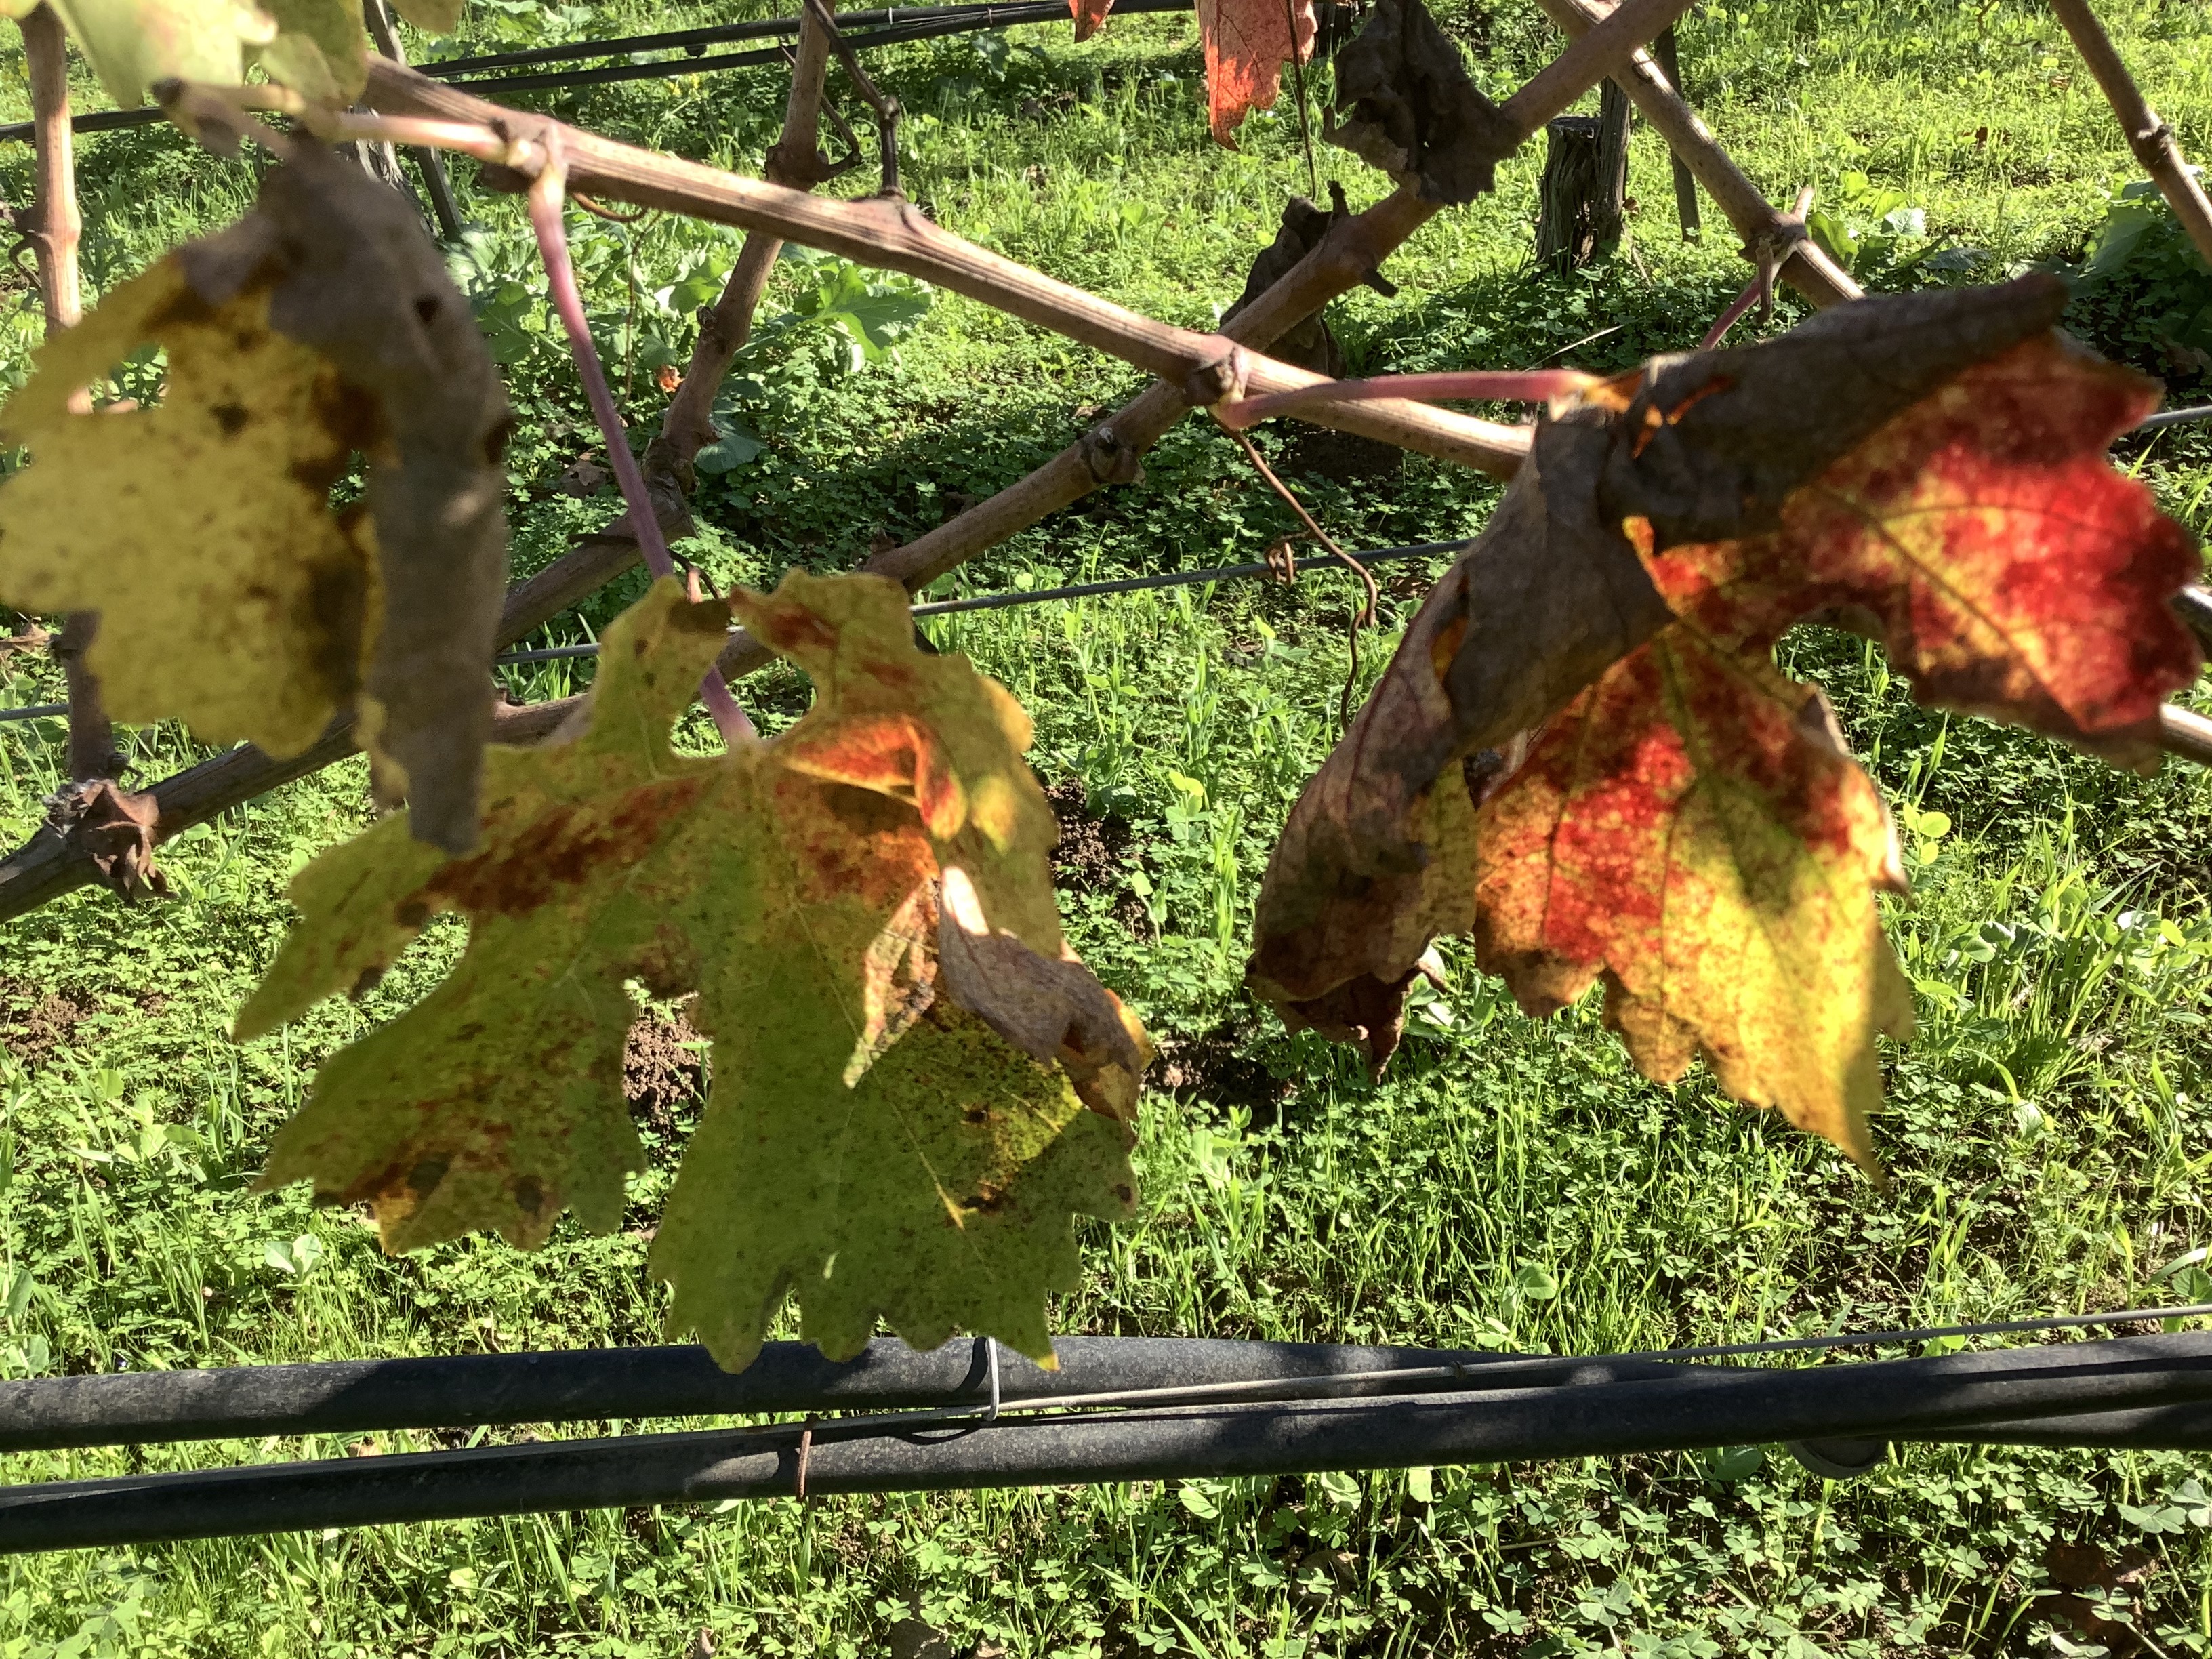
Label: Red Blotch